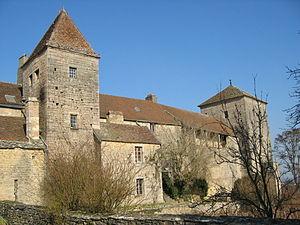
Cet article recense de manière non exhaustive les châteaux, maisons fortes, mottes castrales, situés dans le département français de la Côte-d'Or. Il est fait état des inscriptions et classements au titre des monuments historiques.